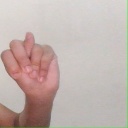
अक्षर: न